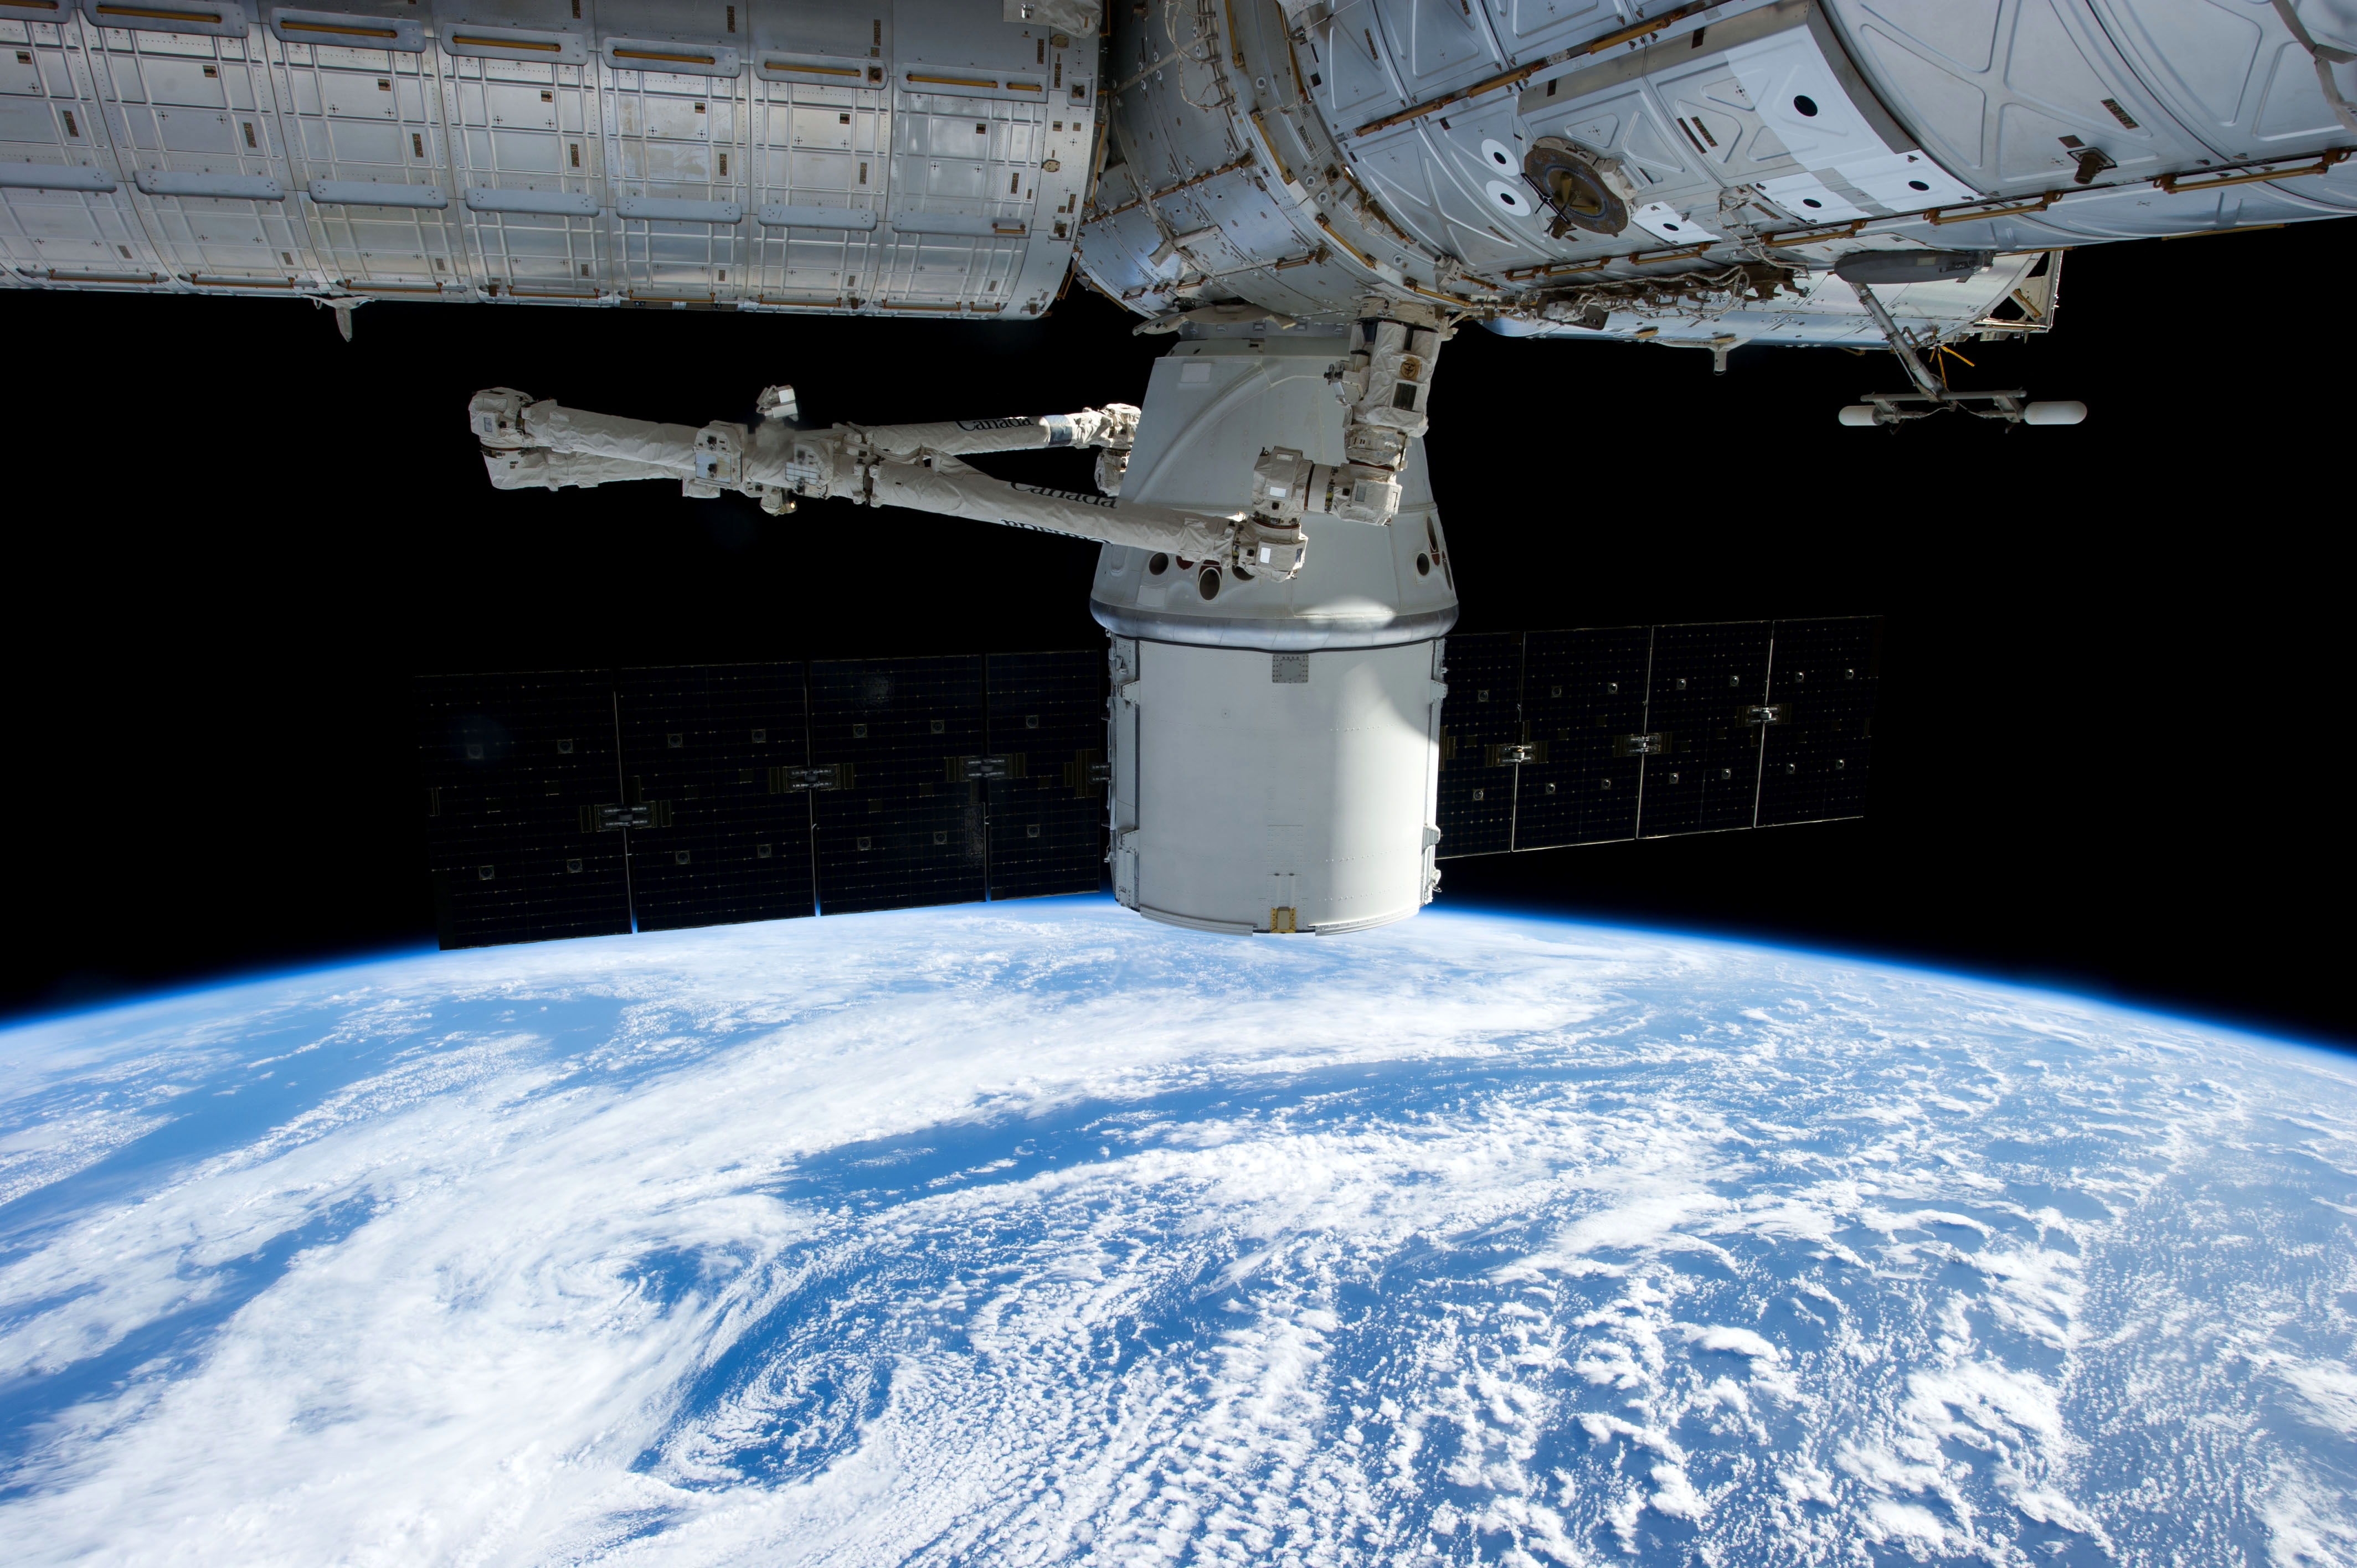
technology, atmosphere, vehicle, flight, space, satellite, nasa, outer space, science, earth, exploration, spaceship, screenshot, spacecraft, docking, orbit, solar panels, aeronautics, space station, spacex, atmosphere of earth